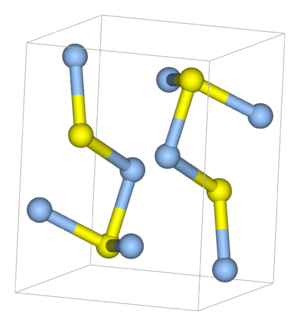
L’acanthite est un minéral composé de sulfure d’argent de formule Ag₂S pouvant contenir des traces de sélénium.